PS Waverley

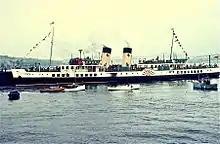
"Waverley" with red lions on her yellow funnels in 1970

The 1948 nationalisation of Britain's railways brought their Scottish steamers into the Caledonian Steam Packet Company (CSP), a subsidiary of the Railway Executive. The funnels were repainted yellow with a black top. In 1965, a Scottish red lion rampant was fixed to each side of both funnels. "Waverley"s hull was painted monastral blue until 1970.